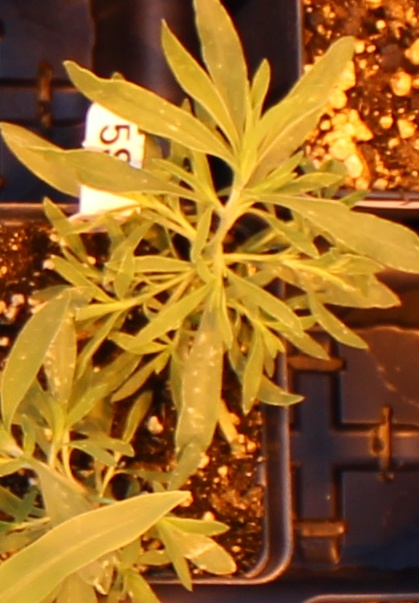
Label: Kochia